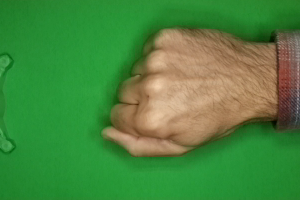
Label: rock